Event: Ecuador Earthquake
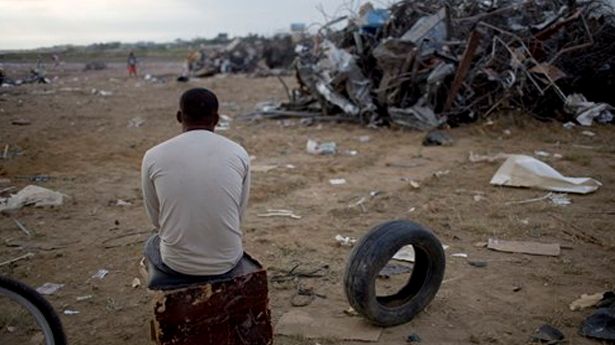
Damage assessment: damage